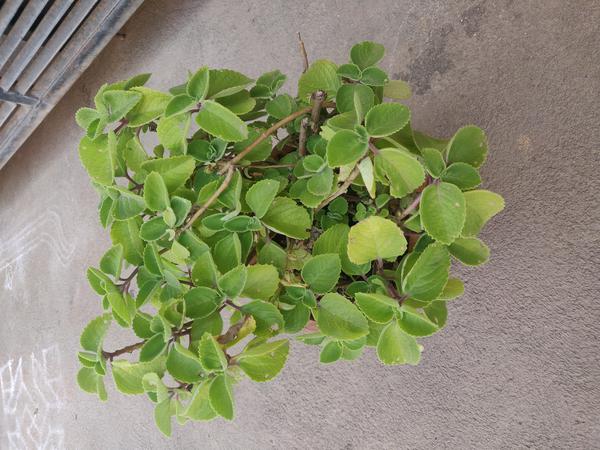
Plant: Doddapatre